Lucas Cornelisz de Kock

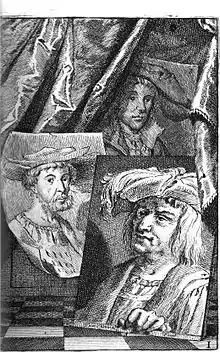
Jan Matsys, Huig Jacobsz & Lucas Cornelisz de Kock

Lucas Cornelisz de Kock or Kunst (1495–1552) was a Dutch Renaissance painter active in the Tudor court.